Park51

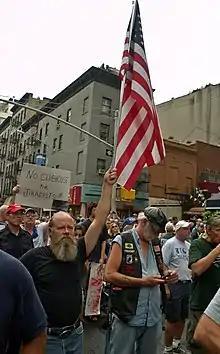
Opponents of Park51 protest on August 22, 2010

Polls showed that the majority of Americans, New York State residents, and New York City residents opposed building the center near Ground Zero, although a plurality of Manhattanites supported construction. In July 2010, the majority of Americans were opposed to the Islamic center. By a margin of 54–20%, American adults were opposed to a mosque being built near Ground Zero, a national Rasmussen Reports poll found that month.